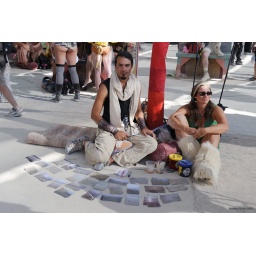
Andres likes to create large crop circles in beach sand [080683]